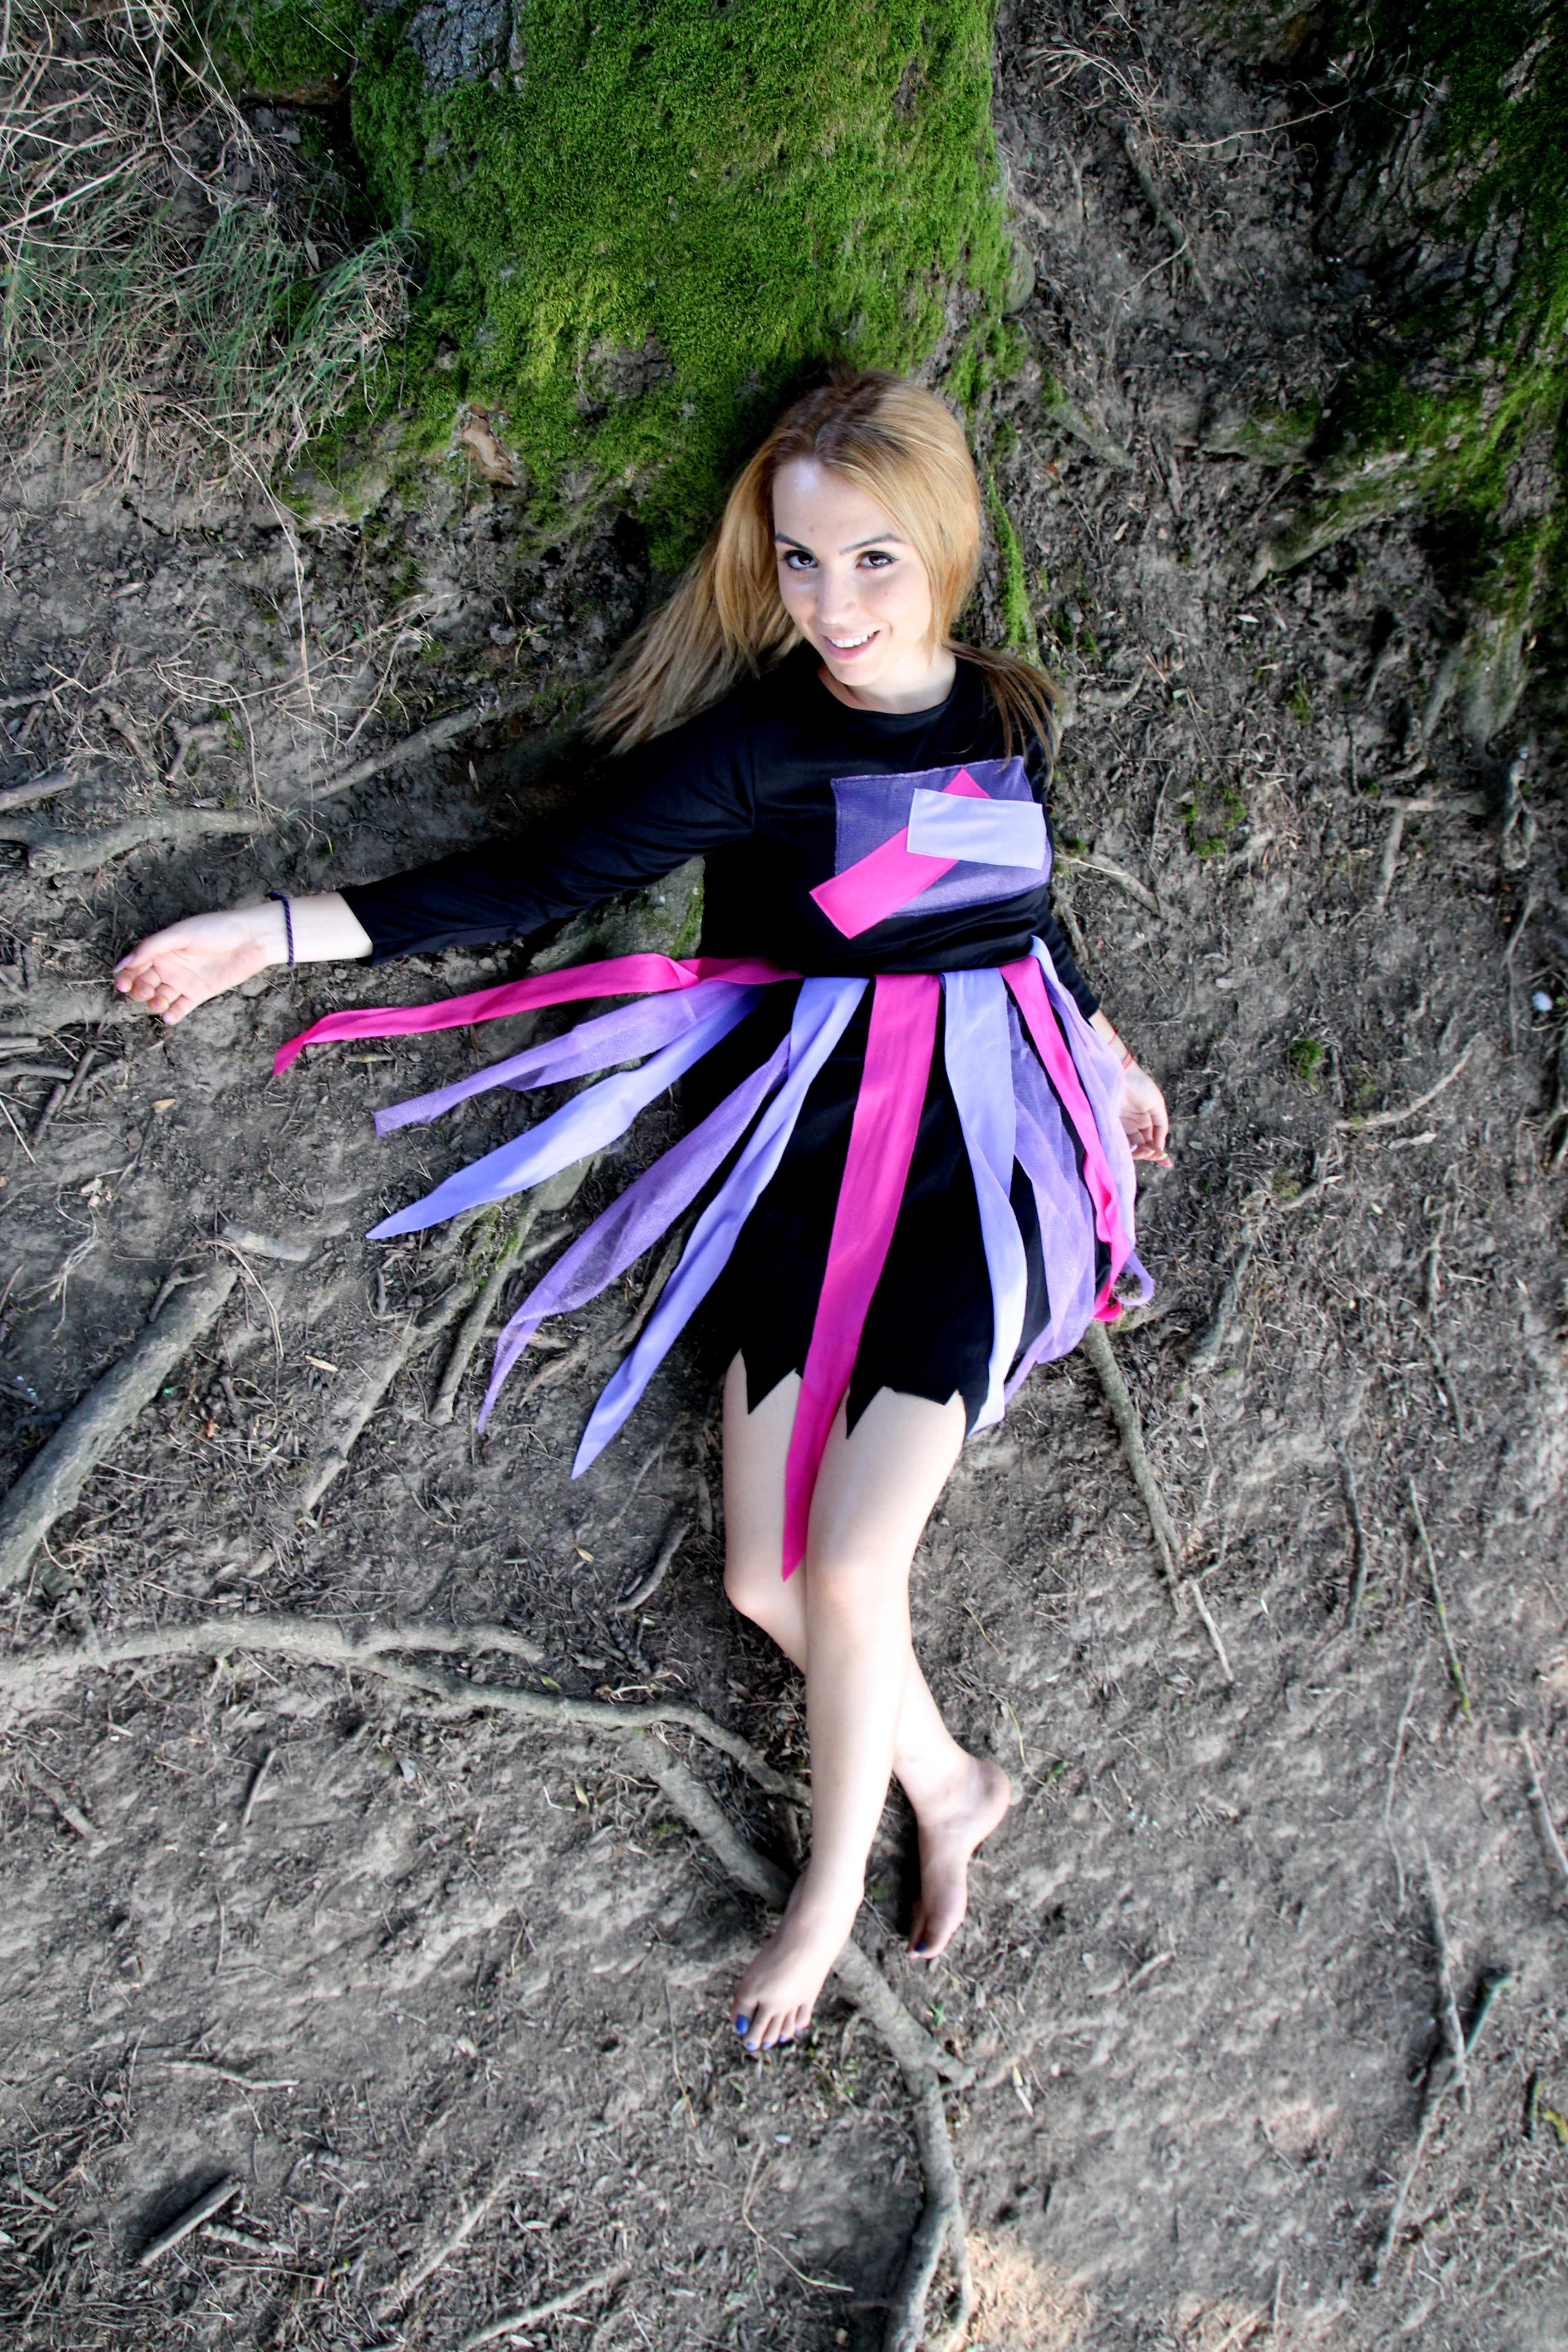
forest, girl, model, spring, fashion, clothing, lady, blonde, dress, roots, beauty, elf, story, costume, fairy, photo shoot, tinkerbell